Carl Orff

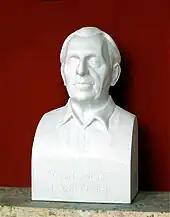
Bust of Carl Orff in the Munich Hall of Fame (2009)

Orff died of cancer in Munich on 29 March 1982, at the age of 86. He is buried in the Andechs Abbey. His tombstone bears the Latin inscription (the Ultimate End), taken from the end of his last work, .